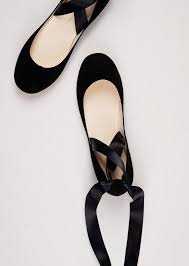
Label: Ballet Flat